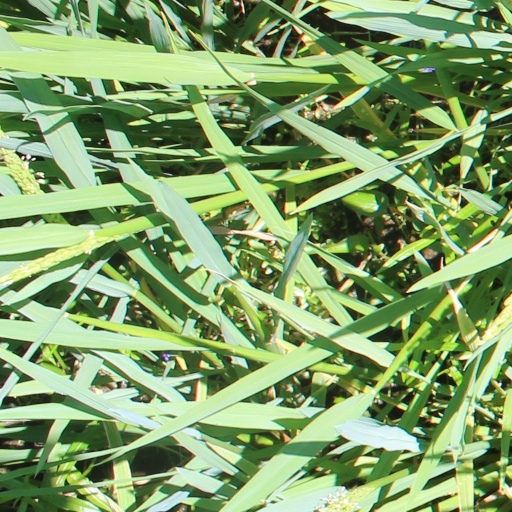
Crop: rice